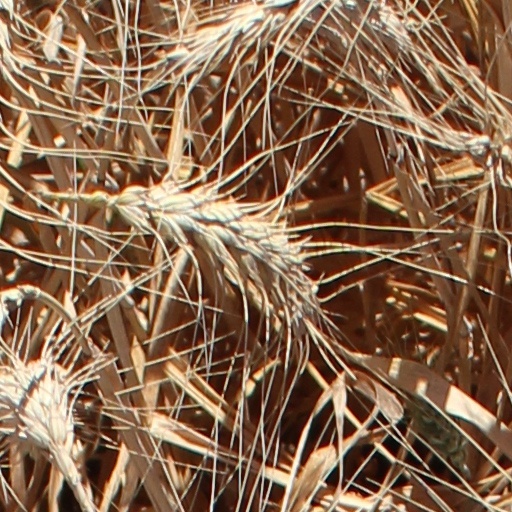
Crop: wheat